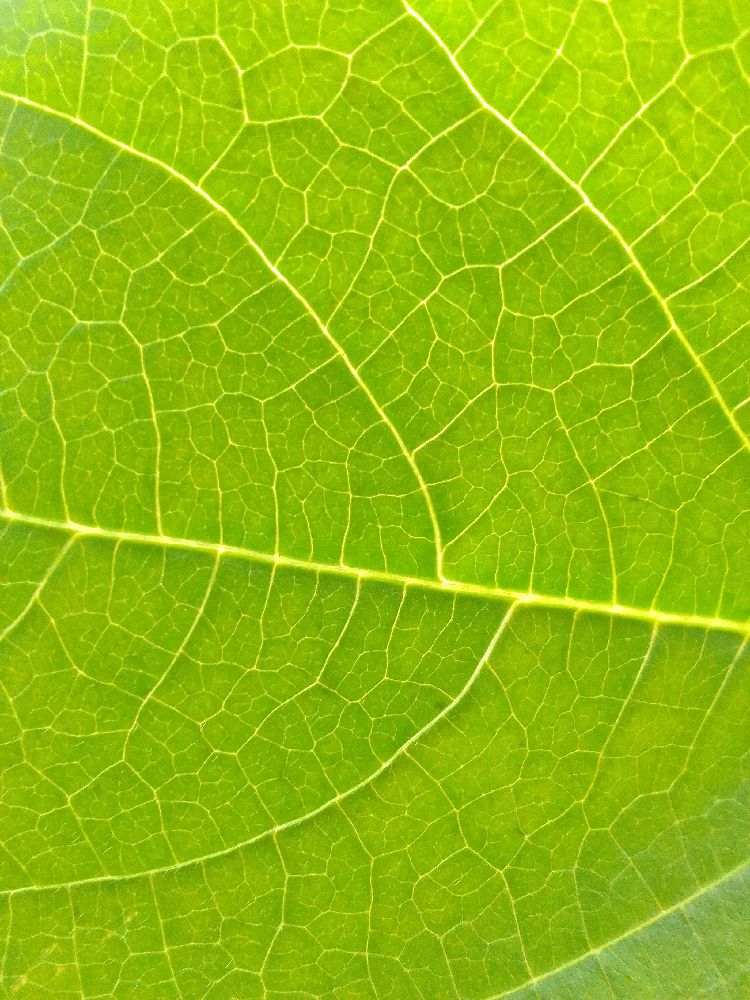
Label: healthy